Aalt Stadhaus

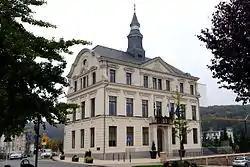
External view

The Aalt Stadhaus is a concert hall located in Differdange, Luxembourg. Opened on 31 January 2014, it has a maximum capacity of 201 people. It is also the home of the Differdange Music School.